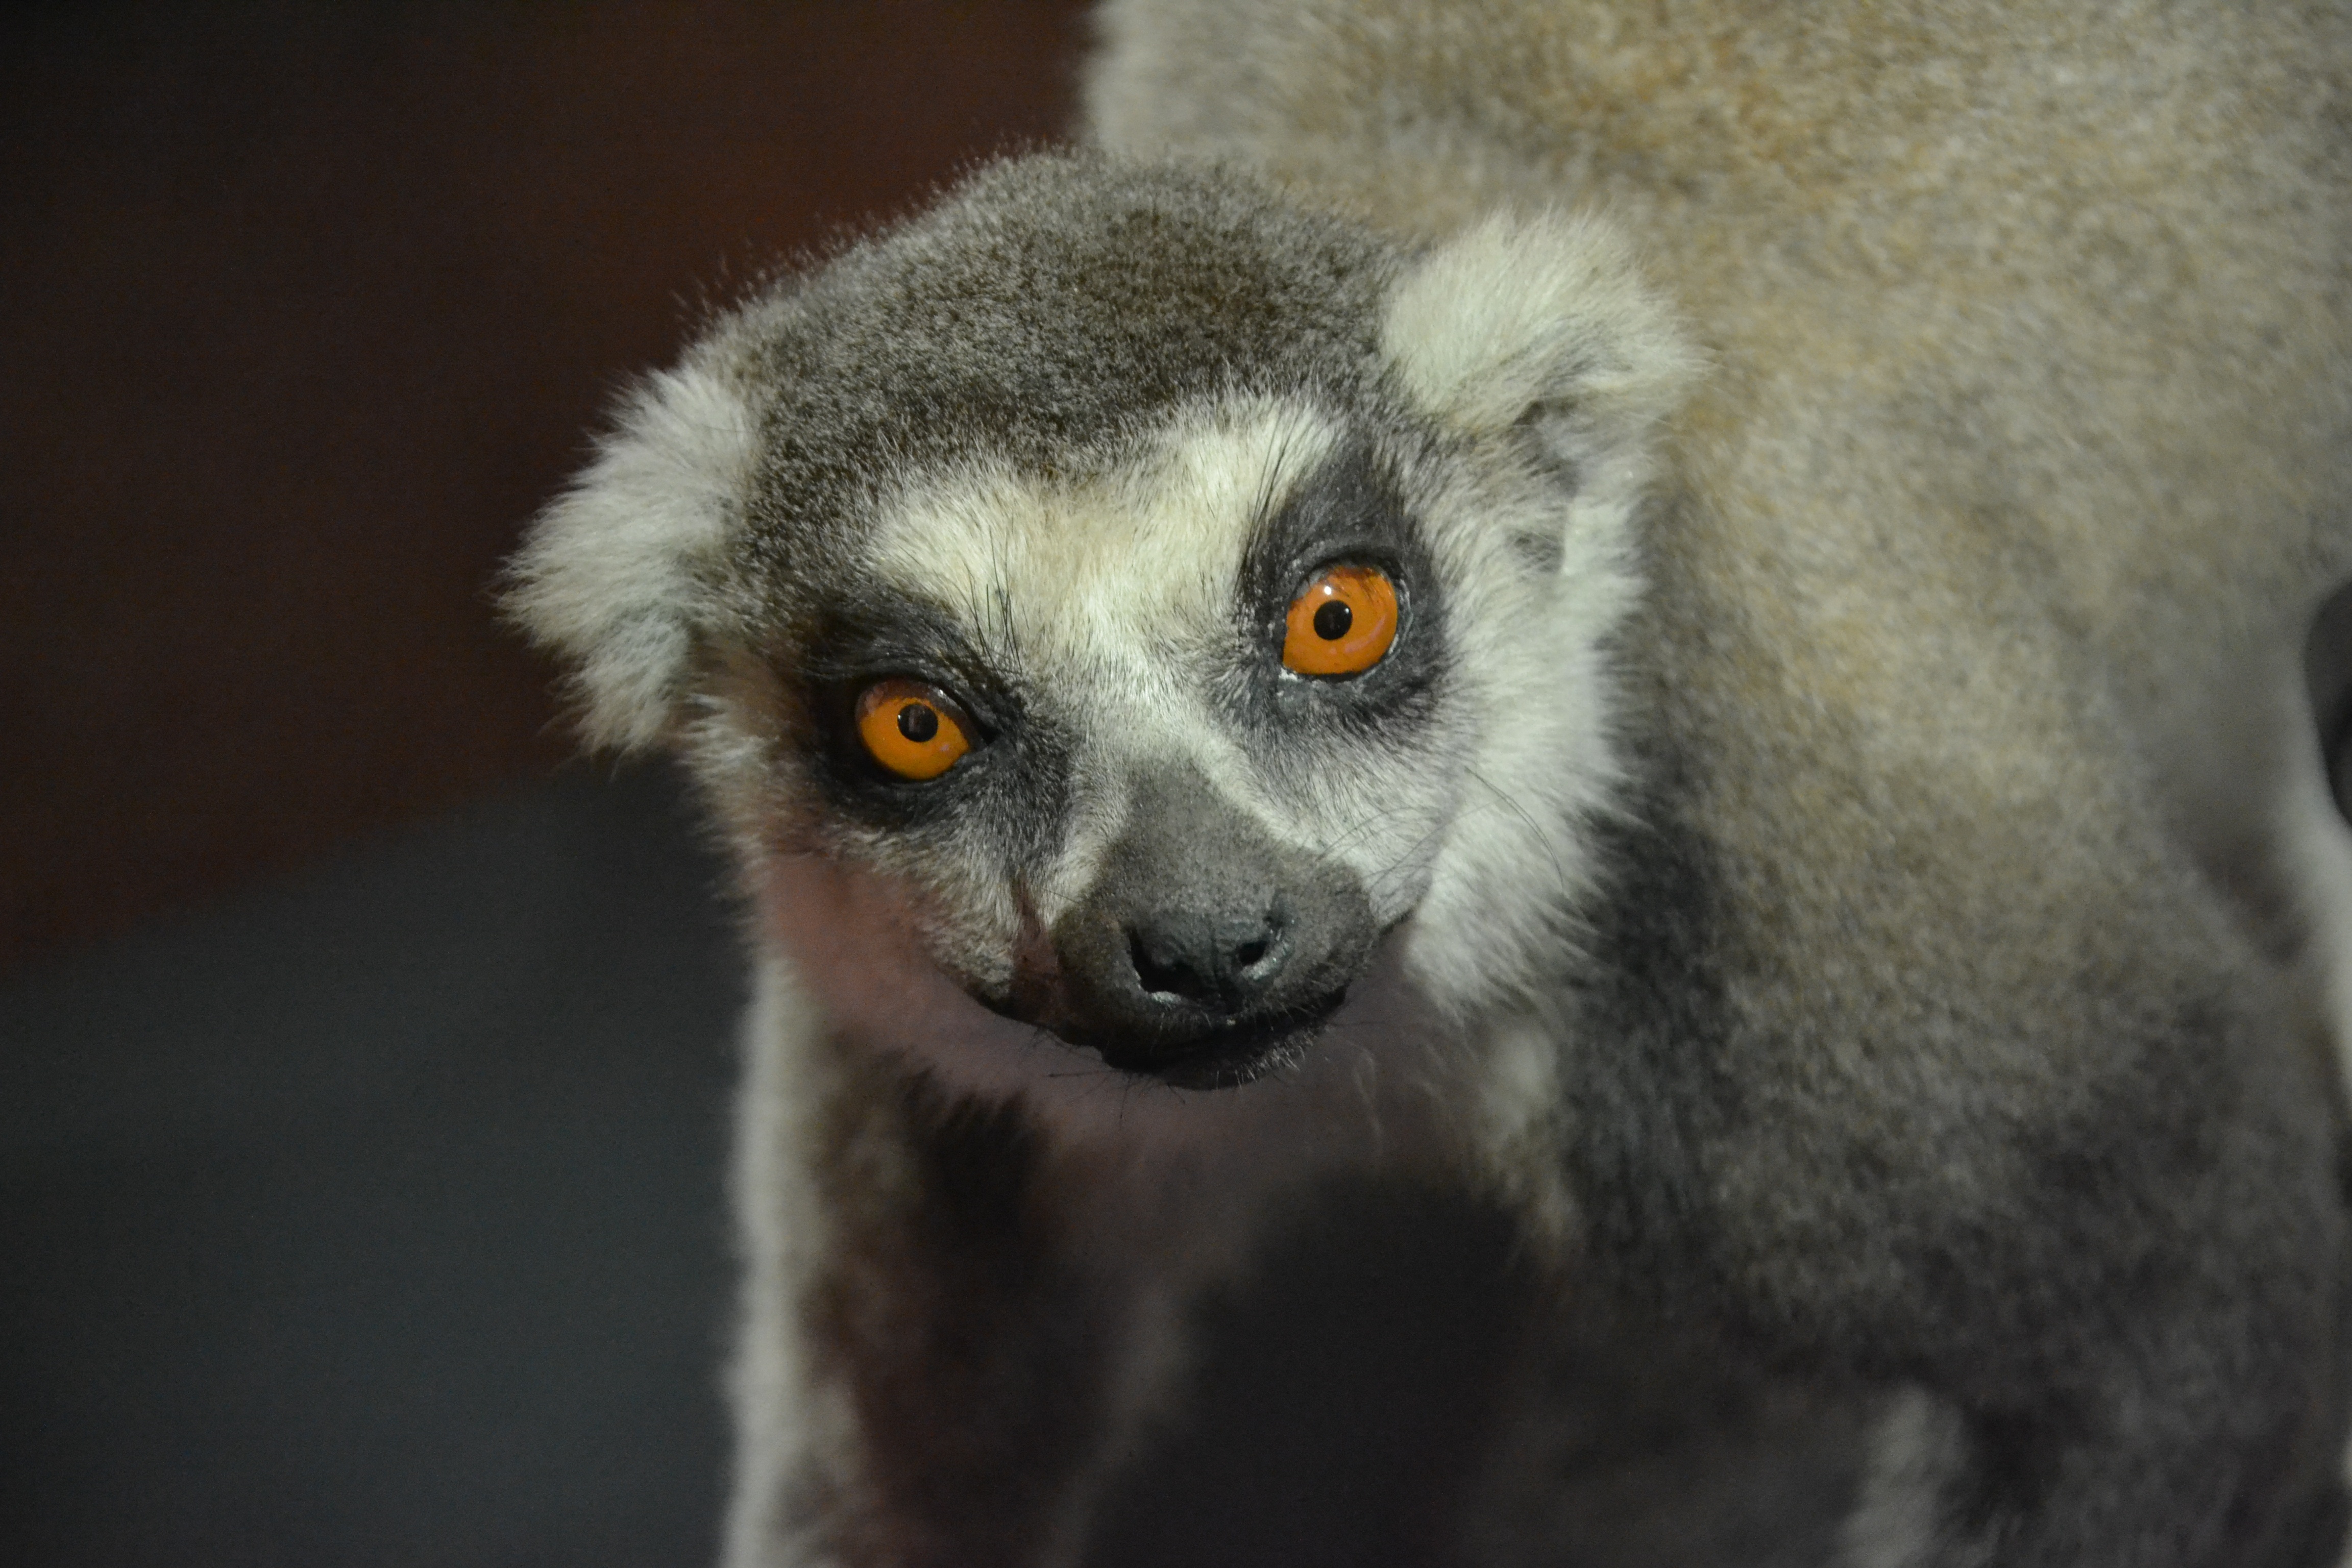
animal, wildlife, mammal, fauna, primate, vertebrate, exhibit, lemur, new world monkey, loris, pygmy slow loris